Royal Barge Procession

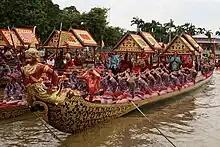
Crew of Sukhrip Khrong Mueang performing the ritual wai to Mae Ya Nang, the female spirit believed to be in every boat

Soon after his coronation in 1782, King Rama I ordered construction of the royal barge "Si Suphannahong". The "Si Suphannahong" was the principal royal barge for more than a century. In 1911, King Rama VI launched its successor, also named "Suphannahong".